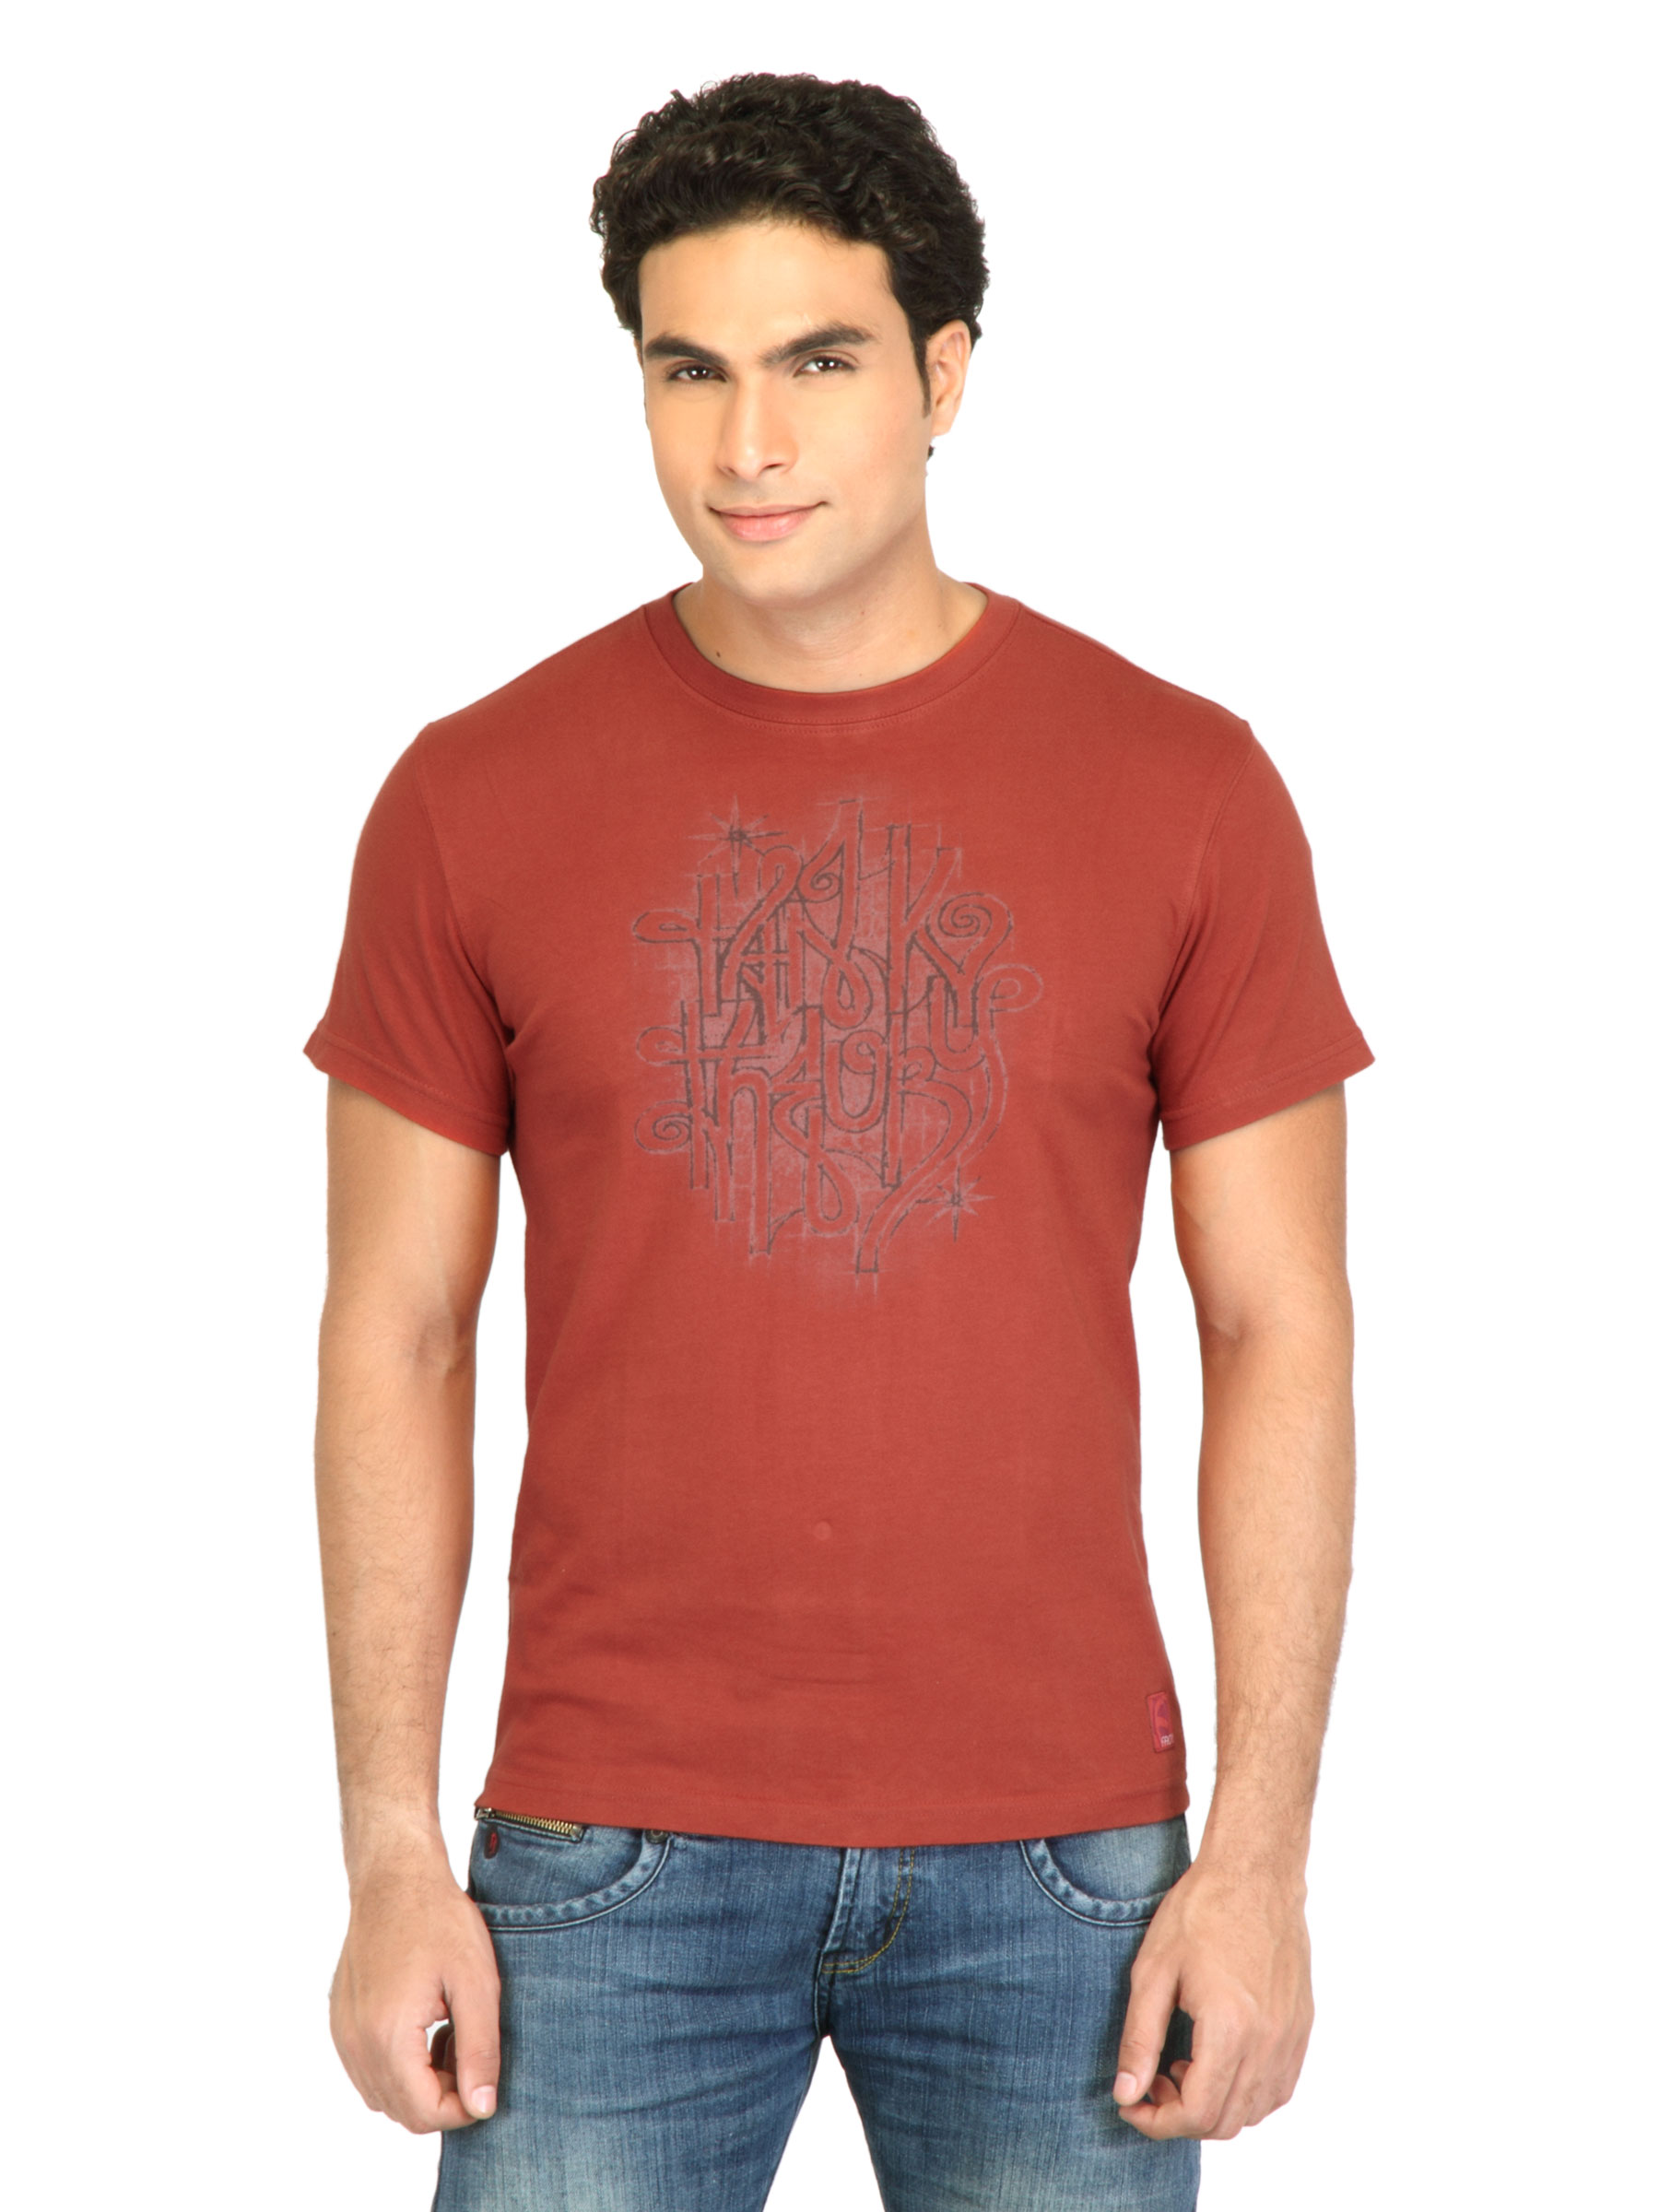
Facit Men Smart Rust Tshirt
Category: Apparel / Topwear / Tshirts
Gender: Men
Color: Rust
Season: Summer 2016
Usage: Casual